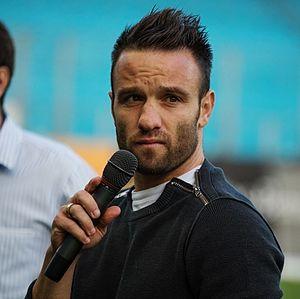
Mathieu Valbuena, né le 28 septembre 1984 à Bruges dans la banlieue de Bordeaux, est un footballeur international français qui évolue au poste de milieu de terrain à l'Olympiakos.